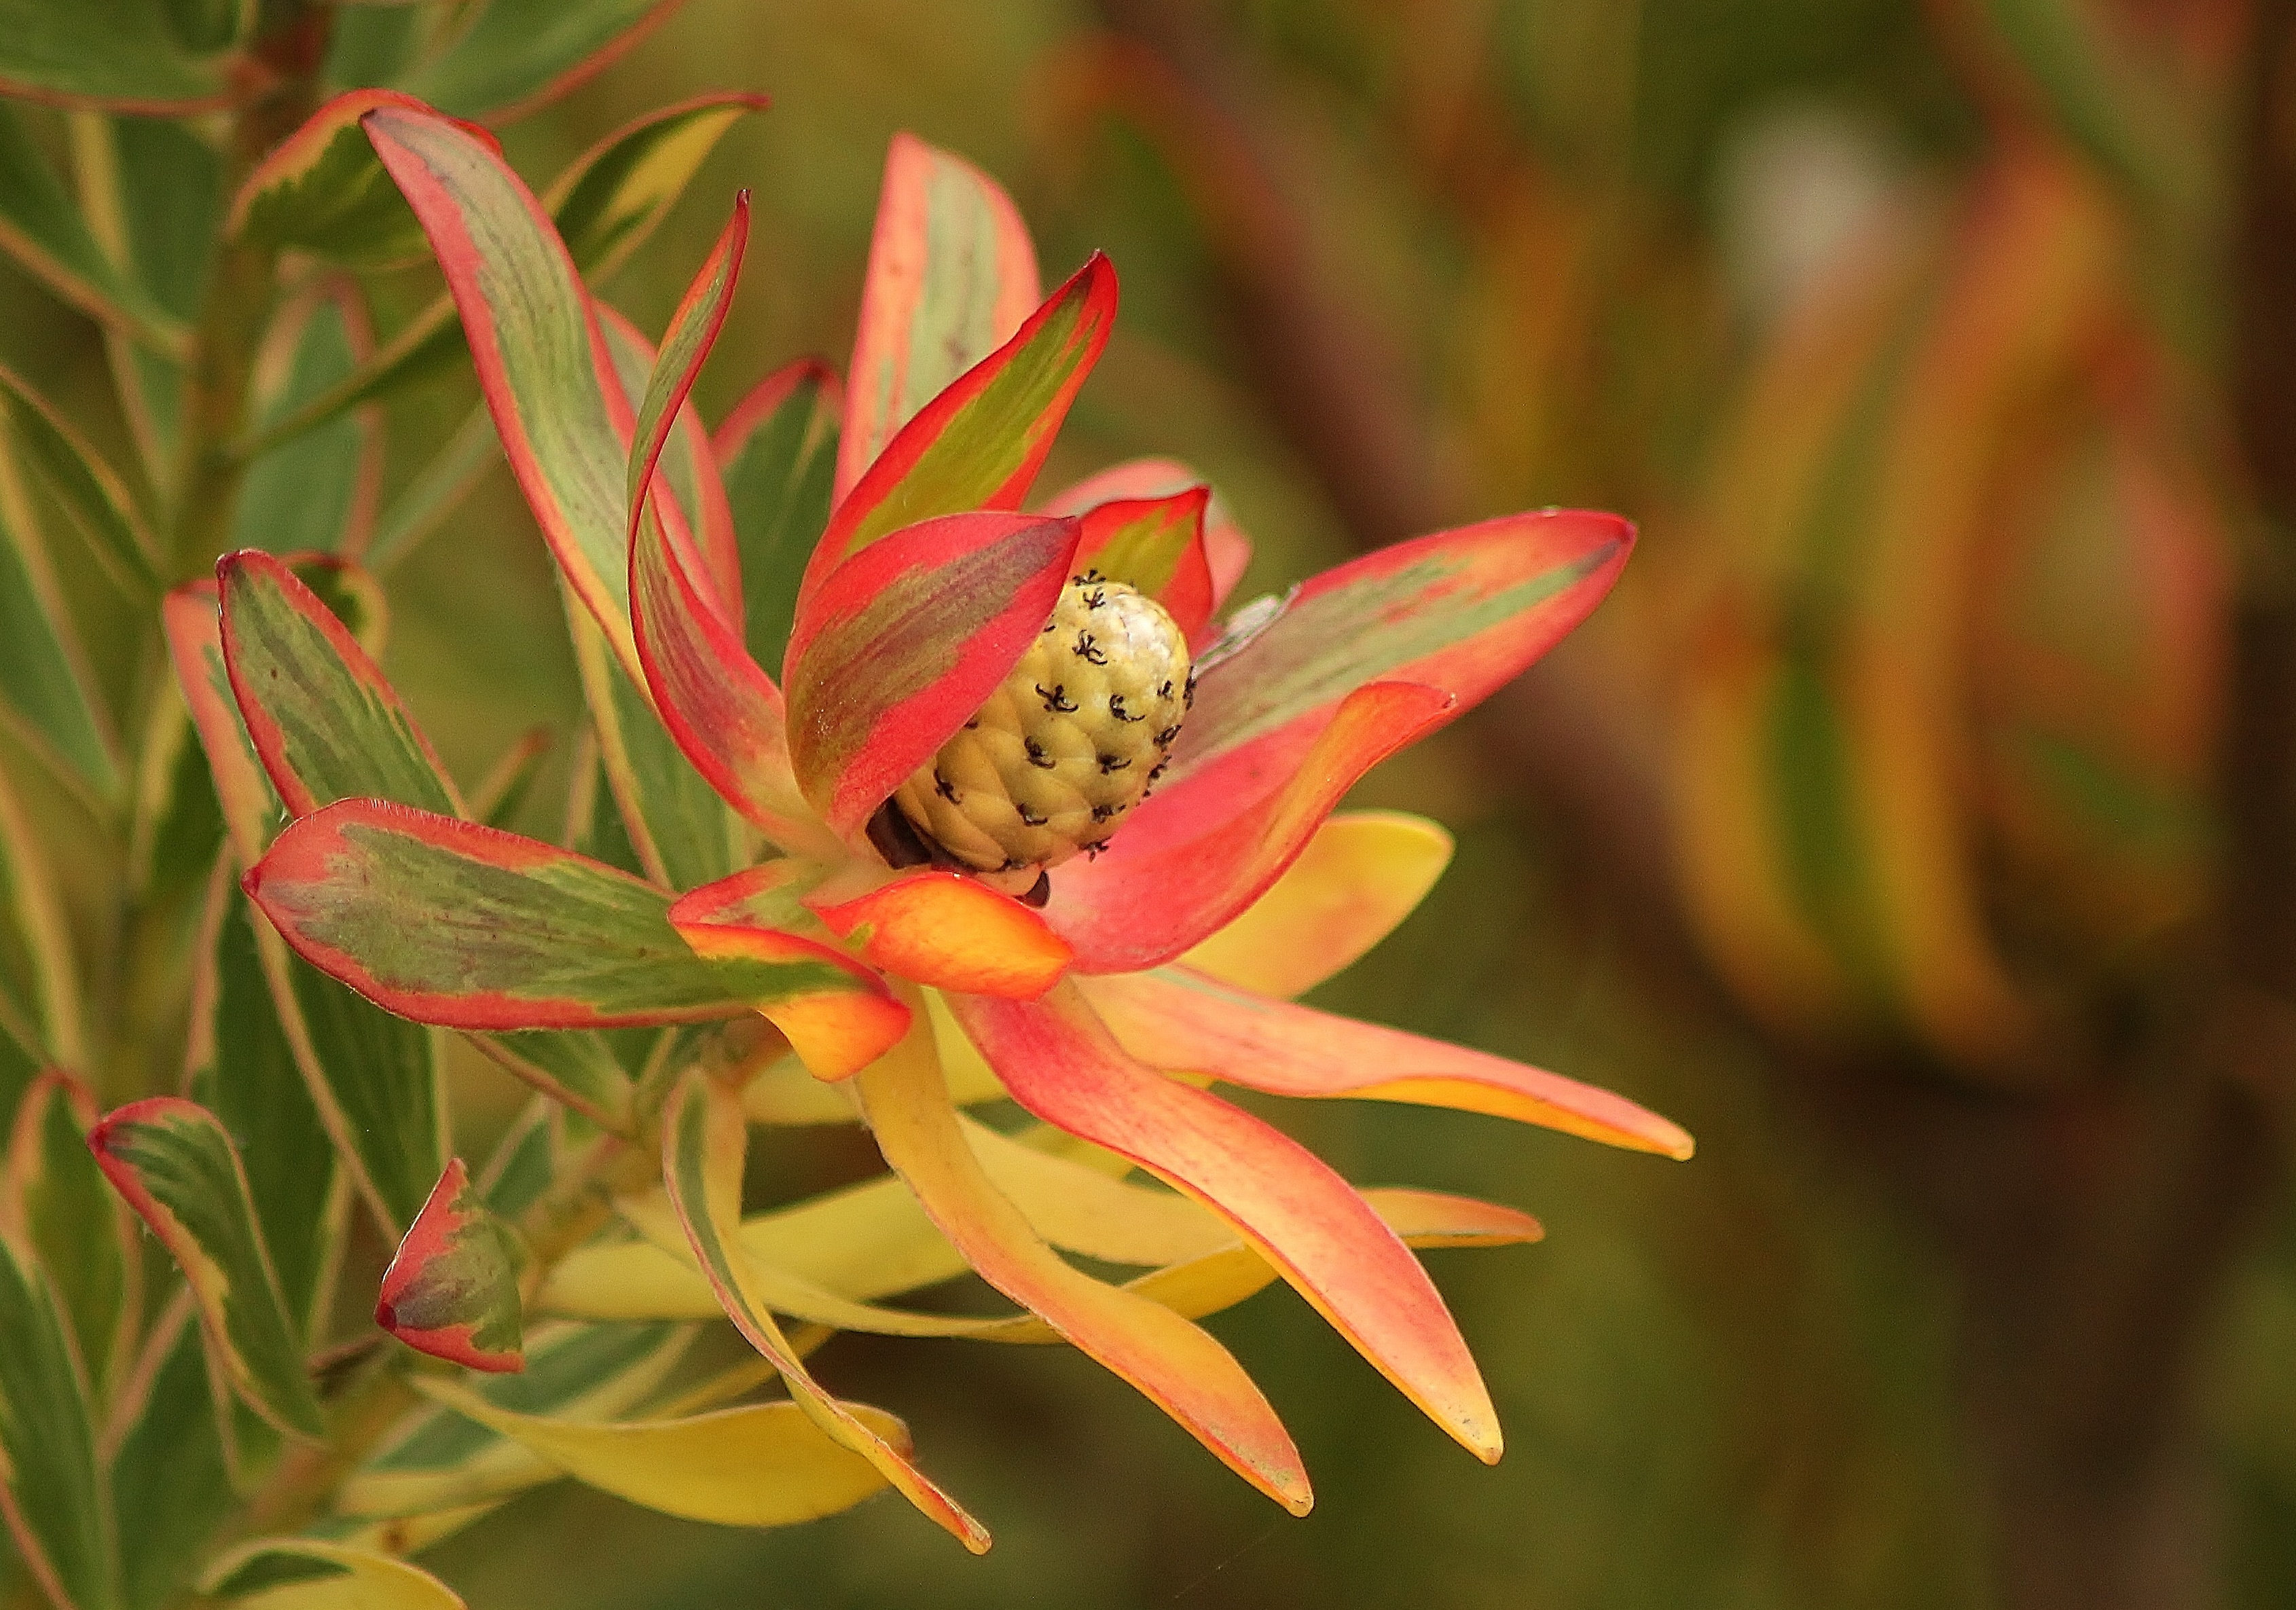
nature, blossom, plant, leaf, flower, green, red, botany, yellow, garden, flora, botanical, wildflower, outdoors, shrub, botanic, macro photography, flowering plant, crocosmia, epidendrum, land plant, castilleja